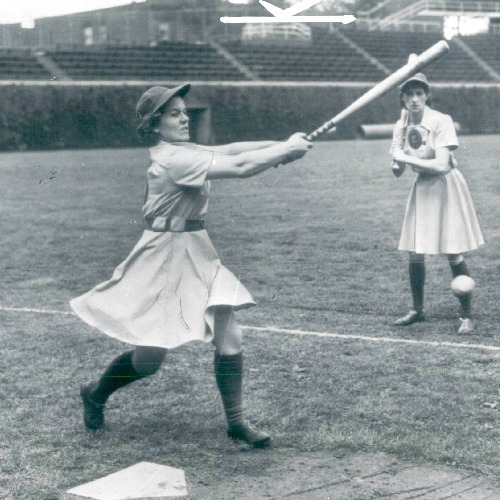
hai người phụ nữ đang chơi bóng chày ở trên sân